Adriana DeSanctis

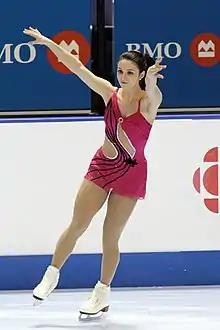
DeSanctis at the 2011 Canadian Championships

Adriana DeSanctis (born June 18, 1988) is a Canadian figure skater. She has competed three times at the Canadian National Championships, achieving her best result, a 5th-place finish, in 2011 and 2012. She moved to Barrie, Ontario in 2000 and trains at the Mariposa School of Skating.